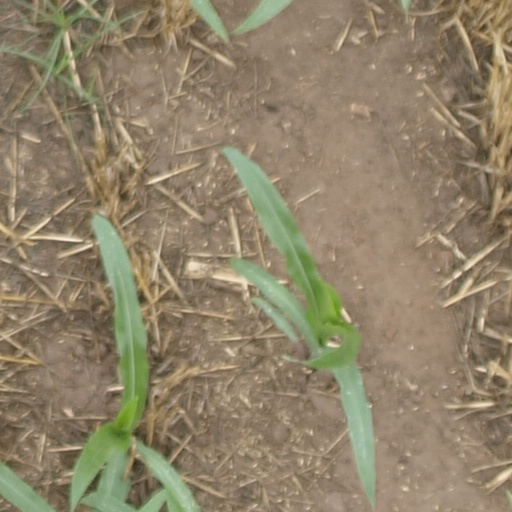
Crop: maize; corn